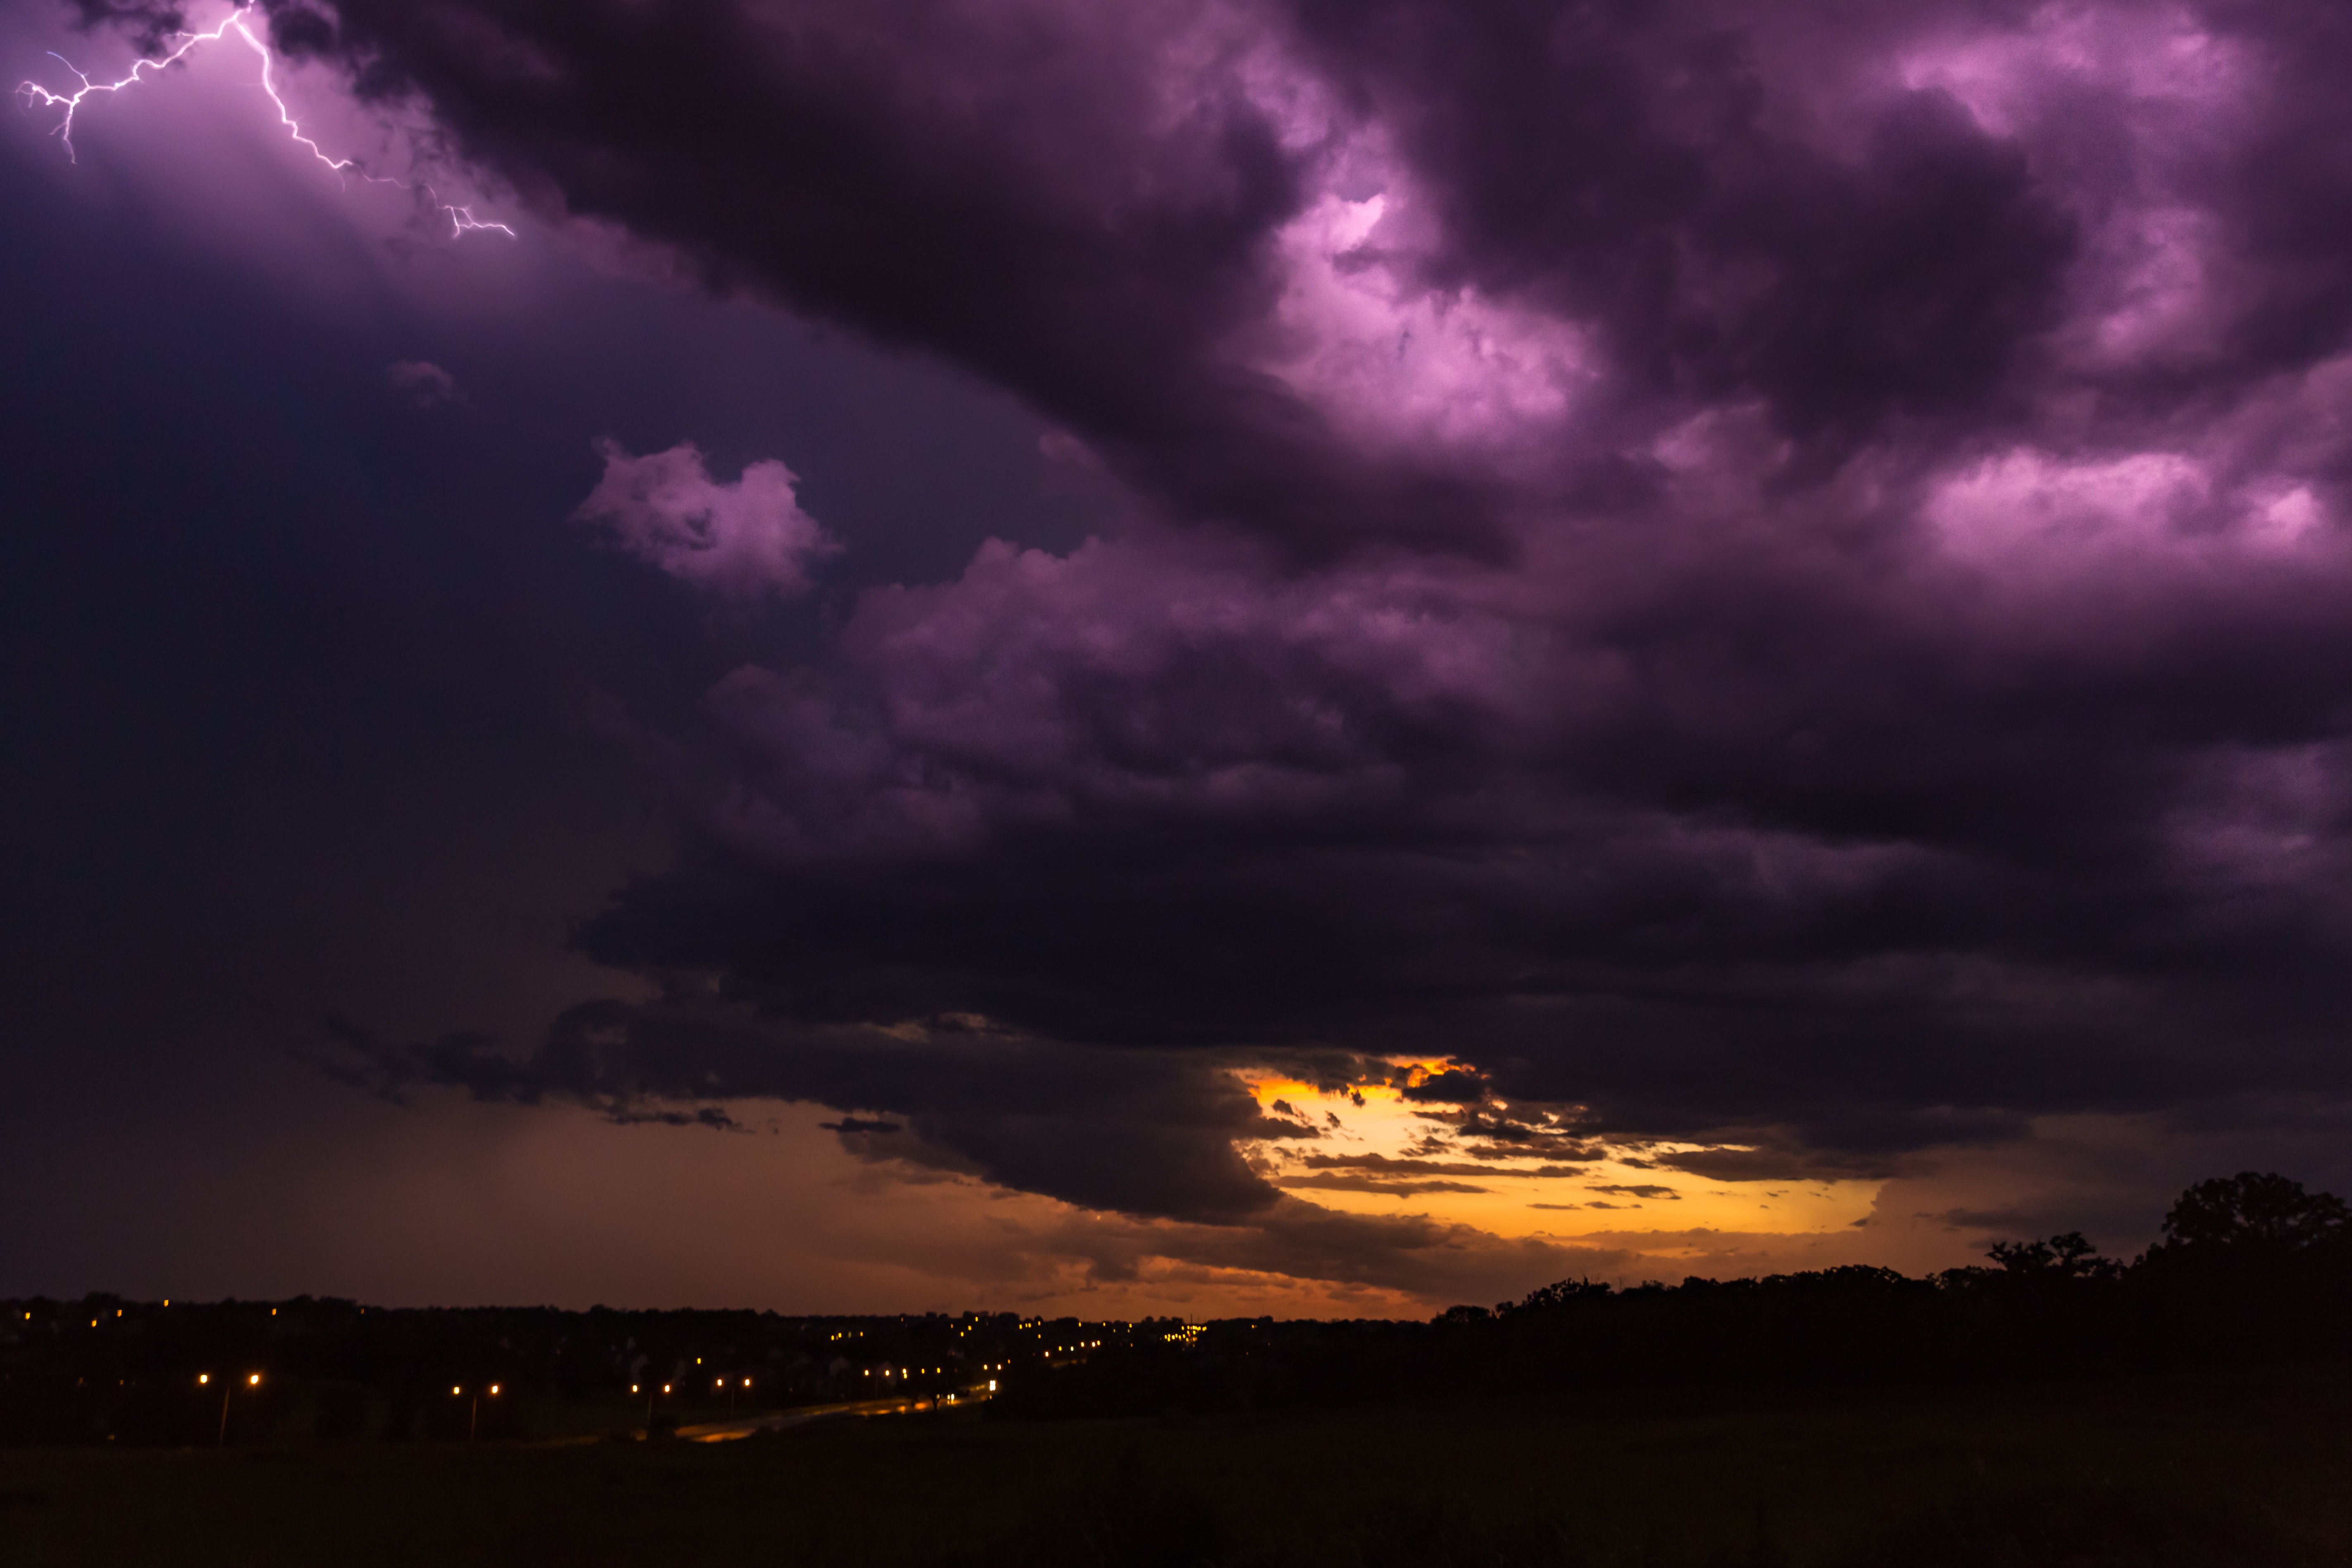
cloud, sky, sunset, night, dawn, atmosphere, dusk, evening, weather, storm, cumulus, darkness, lightning, thunder, thunderstorm, afterglow, meteorological phenomenon